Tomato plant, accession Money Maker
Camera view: horizontal (90 deg, fisheye); turntable rotation: 240 degrees
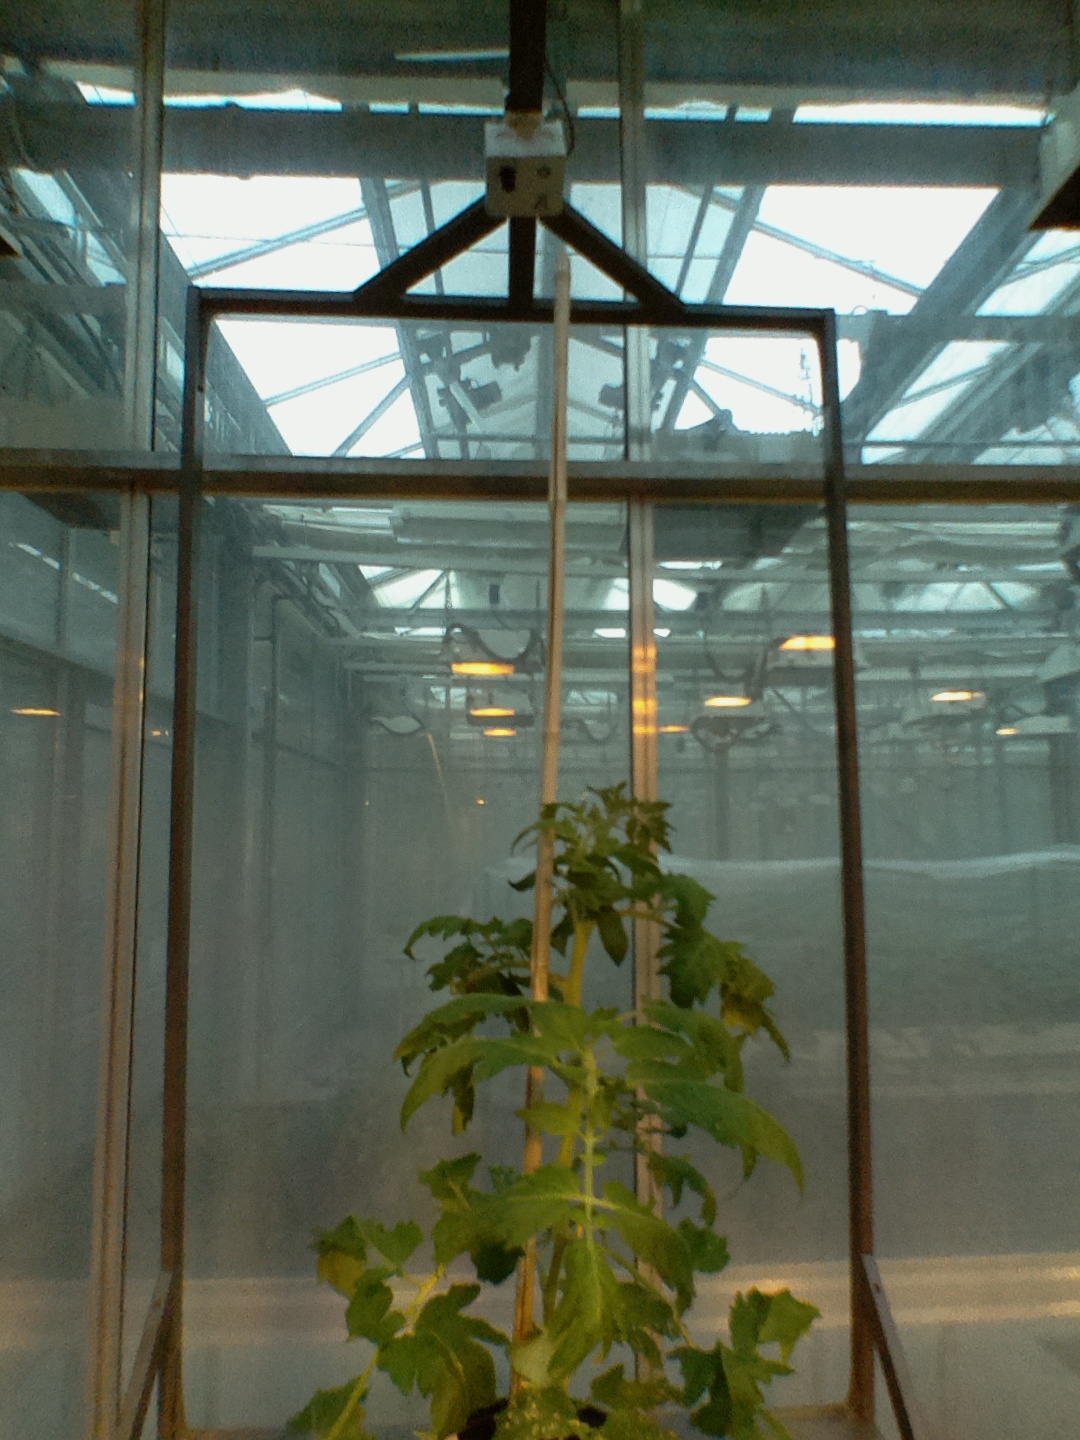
BBCH growth stage 55: 5 inflorescences visible